Bar code medication administration

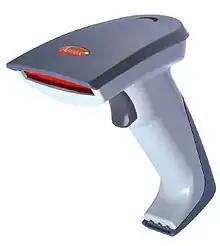
One type of scanner used for bar code medication administration

It consists of a bar code reader, a portable or desktop computer with wireless connection, a computer server, and some software. When a nurse gives medication to a patient in a healthcare setting, the nurse can scan the barcode on the patient's wristband on the patient to verify the patient's identity. The nurse can then scan the bar code on medication and use software to verify that he/she is administering the right medication to the right patient at the right dose, through the right route, and at the right time ("five rights of medication administration"). Bar code medication administration was designed as an additional check to aid the nurse in administering medications; however, it cannot replace the expertise and professional judgment of the nurse. The implementation of BCMA has shown a decrease in medication administration errors in the healthcare setting.